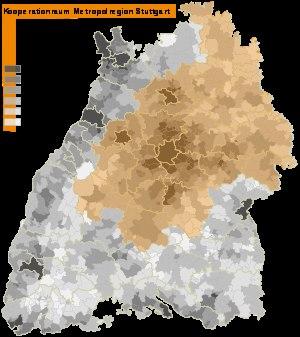
La Région métropolitaine de Stuttgart est une région métropolitaine en Allemagne, composée des agglomérations urbaines de Stuttgart, Heilbronn, Tübingen et Reutlingen.